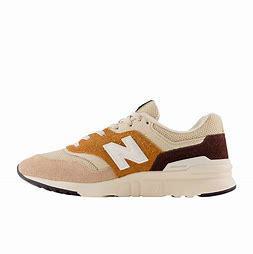
Brand: New
Model: Balance New Balance 997